Royal Alberta Museum

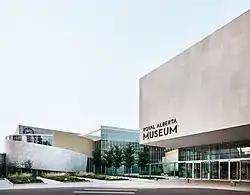
The Royal Alberta Museum located in downtown Edmonton

The Royal Alberta Museum (RAM) is a museum of human and natural history in Downtown Edmonton, Alberta, Canada, located north of City Hall. The museum is the largest in western Canada with more than exhibition space and in total.